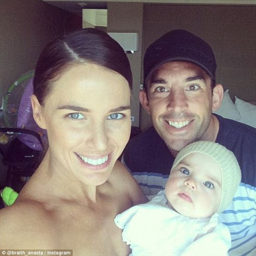
family first : and nothing has changed on that front for person , who says still comes first in everything he does